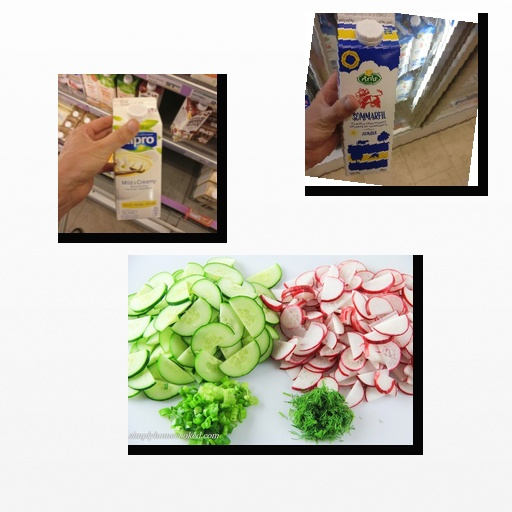
Food items: radish, sour_milk, vanilla_soyghurt